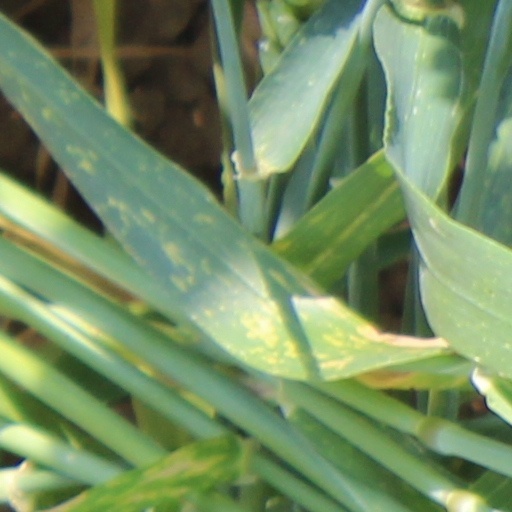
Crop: wheat